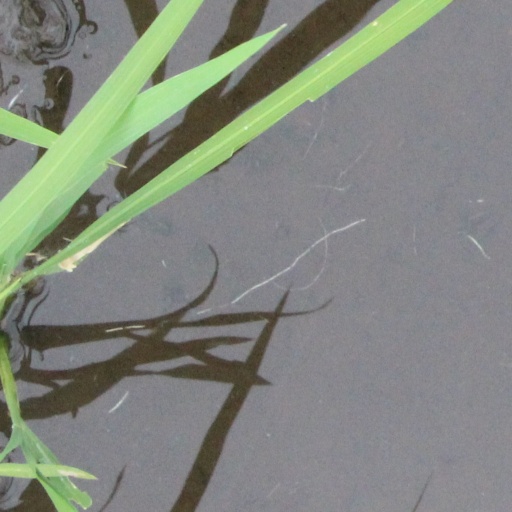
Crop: rice